Monuments, Fine Arts, and Archives program

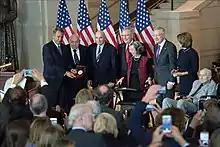
Surviving members receiving the Congressional Gold Medal in 2015

The Monuments, Fine Arts, and Archives program is the subject of the 2014 Sony Pictures and 20th Century Fox film "The Monuments Men". The film, which stars George Clooney, Matt Damon, Jean Dujardin, Cate Blanchett, and John Goodman, is based on Robert M. Edsel's "New York Times" best-selling 2007 book "Monuments Men: Allied Heroes, Nazi Thieves and the Greatest Treasure Hunt in History".